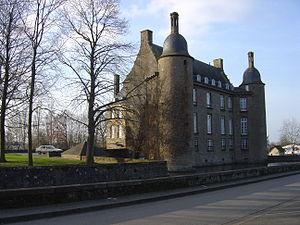
Flers est une commune française, située dans le département de l'Orne en région Normandie, peuplée de 14 734 habitants. C'est la deuxième plus grande ville du département derrière Alençon et devant Argentan. Flers fait partie de la communauté d'agglomération Flers Agglo.
Le château de Flers est un château situé dans la ville éponyme, de l'ouest du département de l'Orne. Les parties les plus importantes remontent au XVIᵉ siècle, et il se situe au milieu d'un vaste parc comprenant un étang et un espace forestier.
La chouannerie normande est une insurrection contre la République qui, pendant près de sept ans, de l'automne 1793 au printemps 1800, de la rive gauche de la Seine aux marges du Perche, du Maine et de la Bretagne, et débordant à l'occasion, intéresse jusqu'à 10 000 hommes en 1799, même s'ils ne sont jamais mobilisés tous ensemble. Ces effectifs montrent l'importance du soulèvement, en particulier dans le bocage normand, les chefs chouans se révélant incapables d'entretenir une révolte profonde et durable dans le reste de la Normandie.